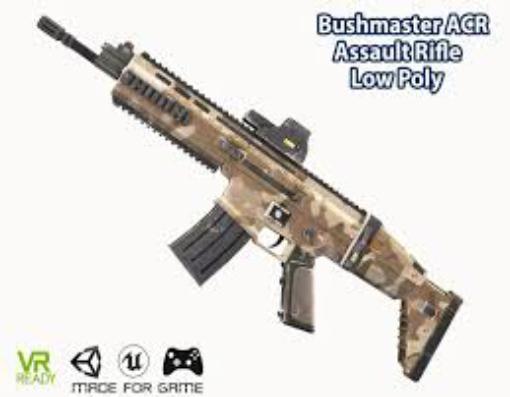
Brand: Bushmaster
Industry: Others